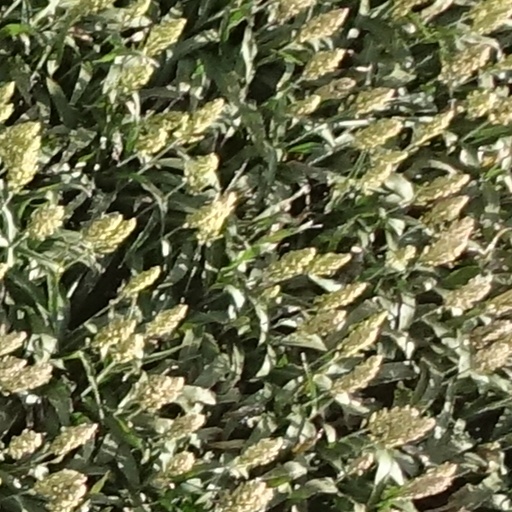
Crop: sorghum